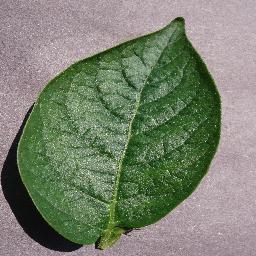
Etiqueta: Sana